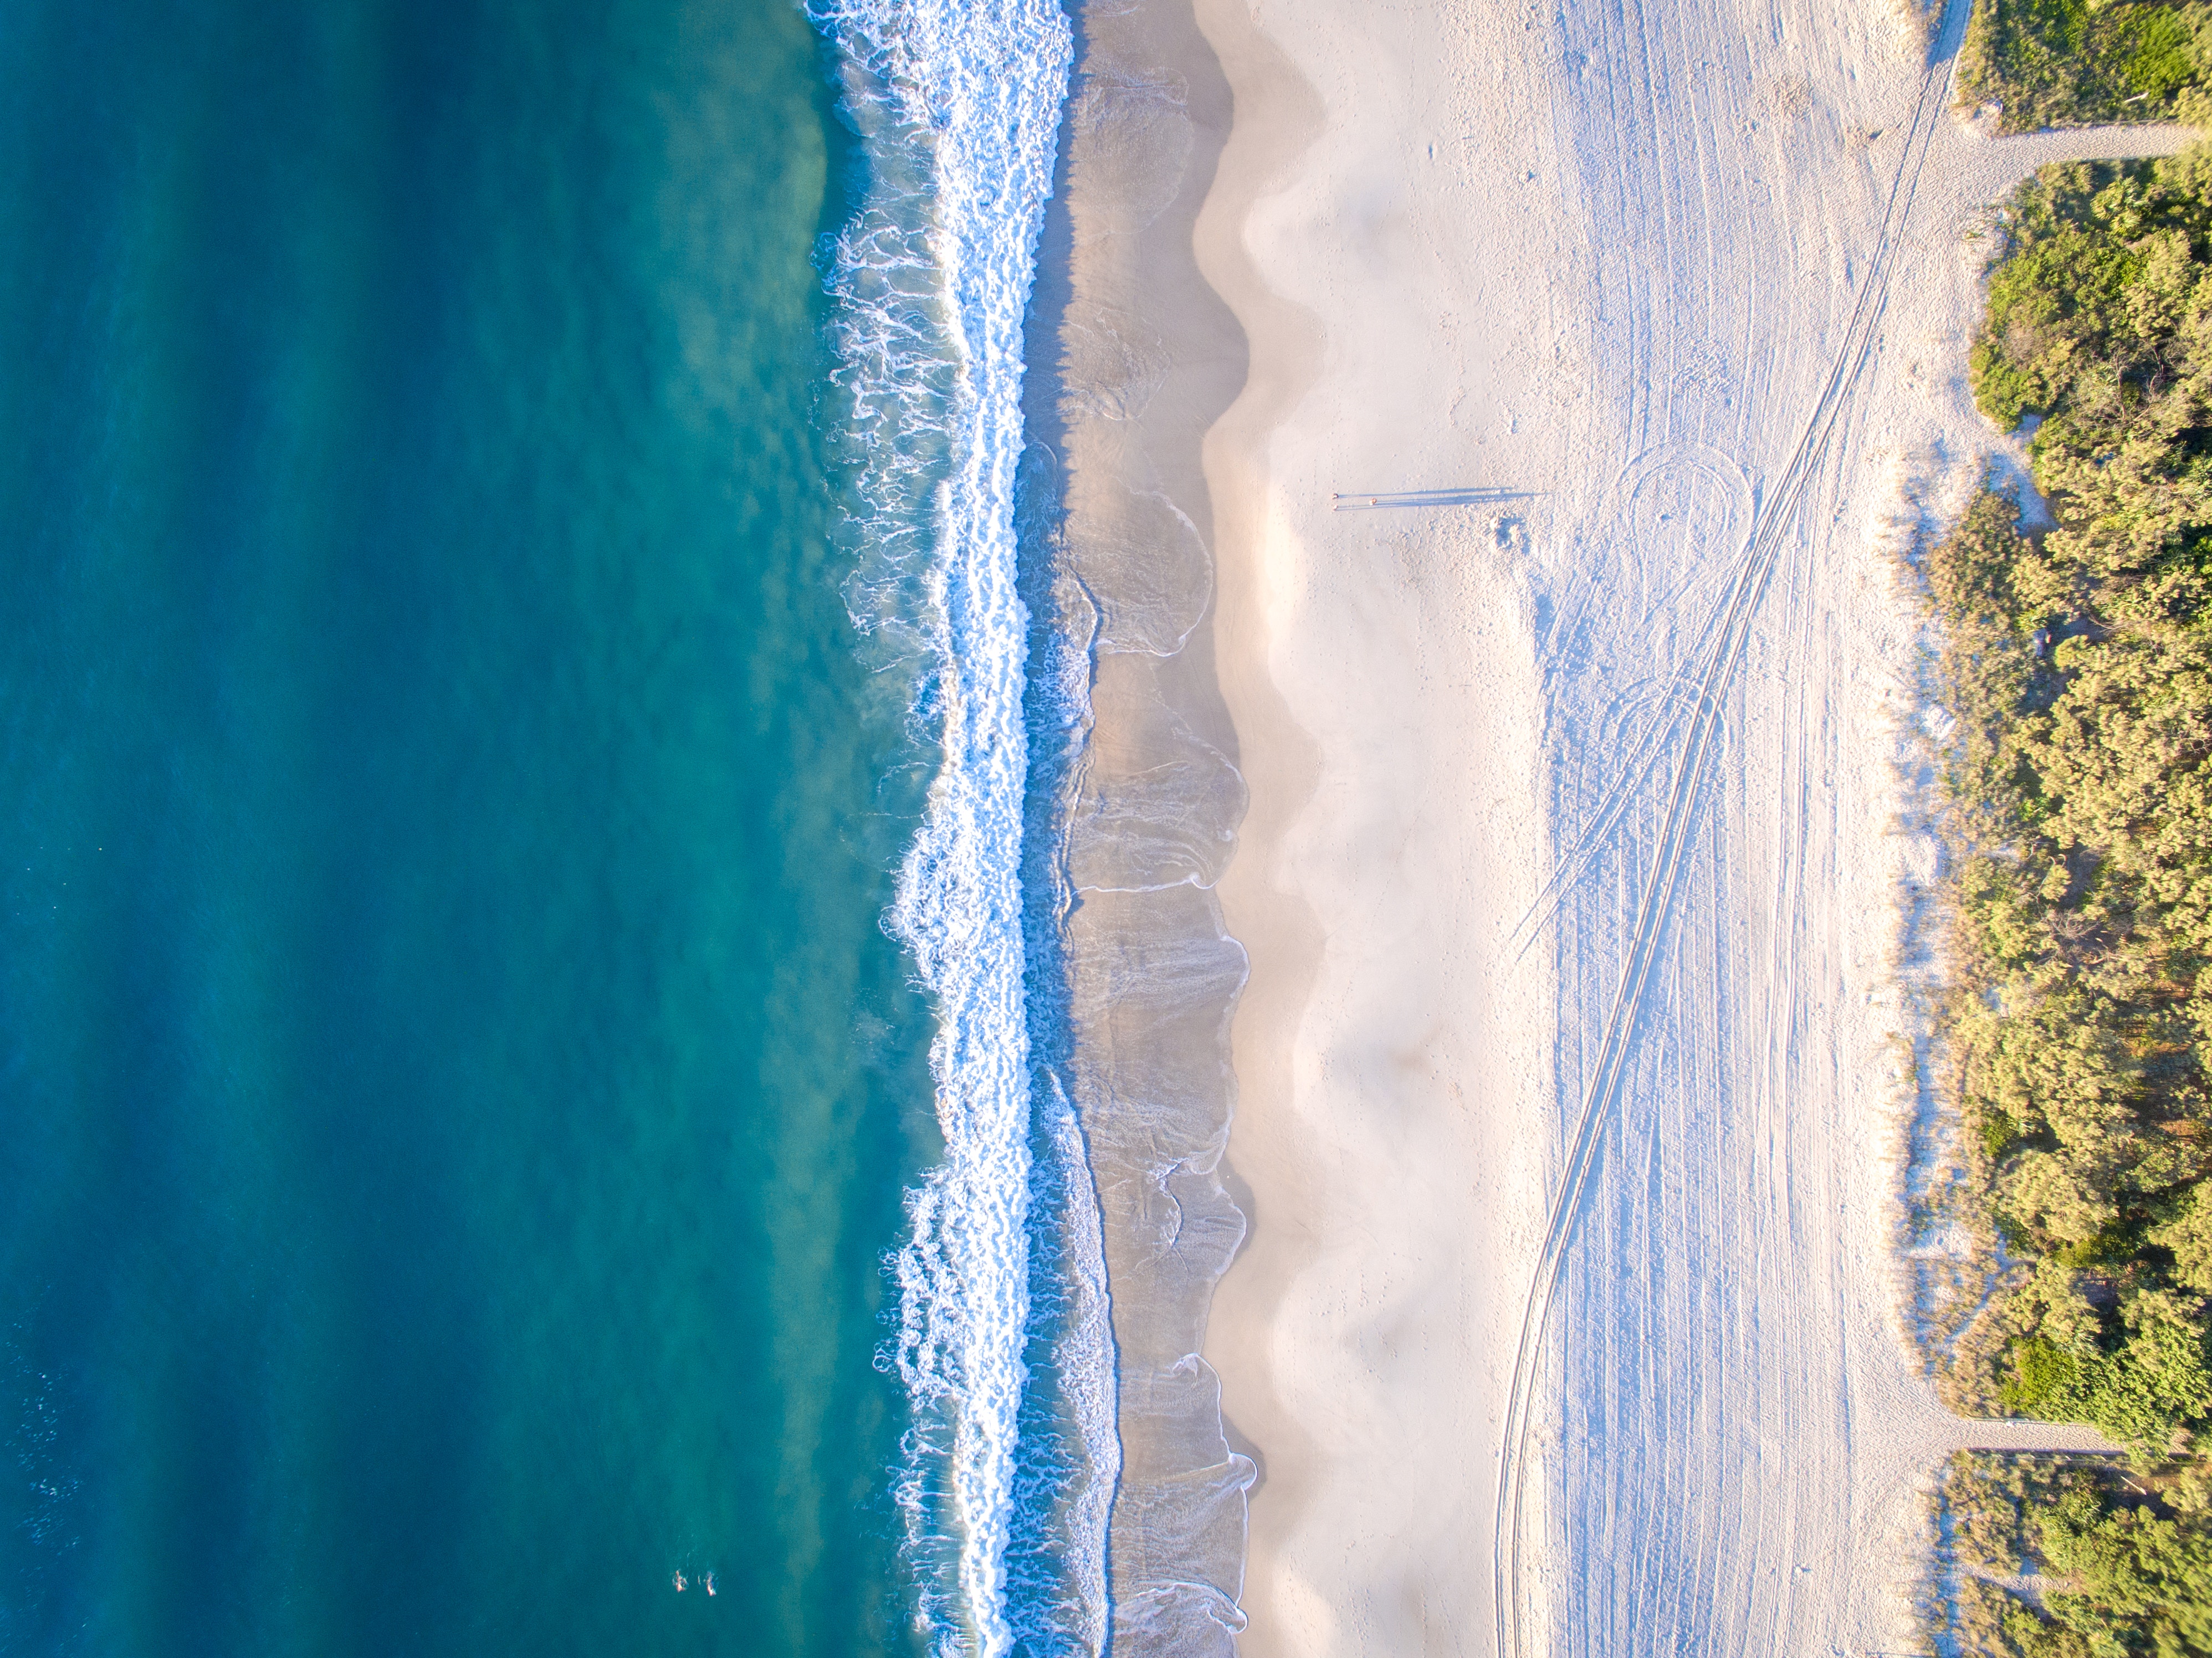
tree, water, waterfall, sky, green, blue, turquoise, water feature, watercourse, water resources